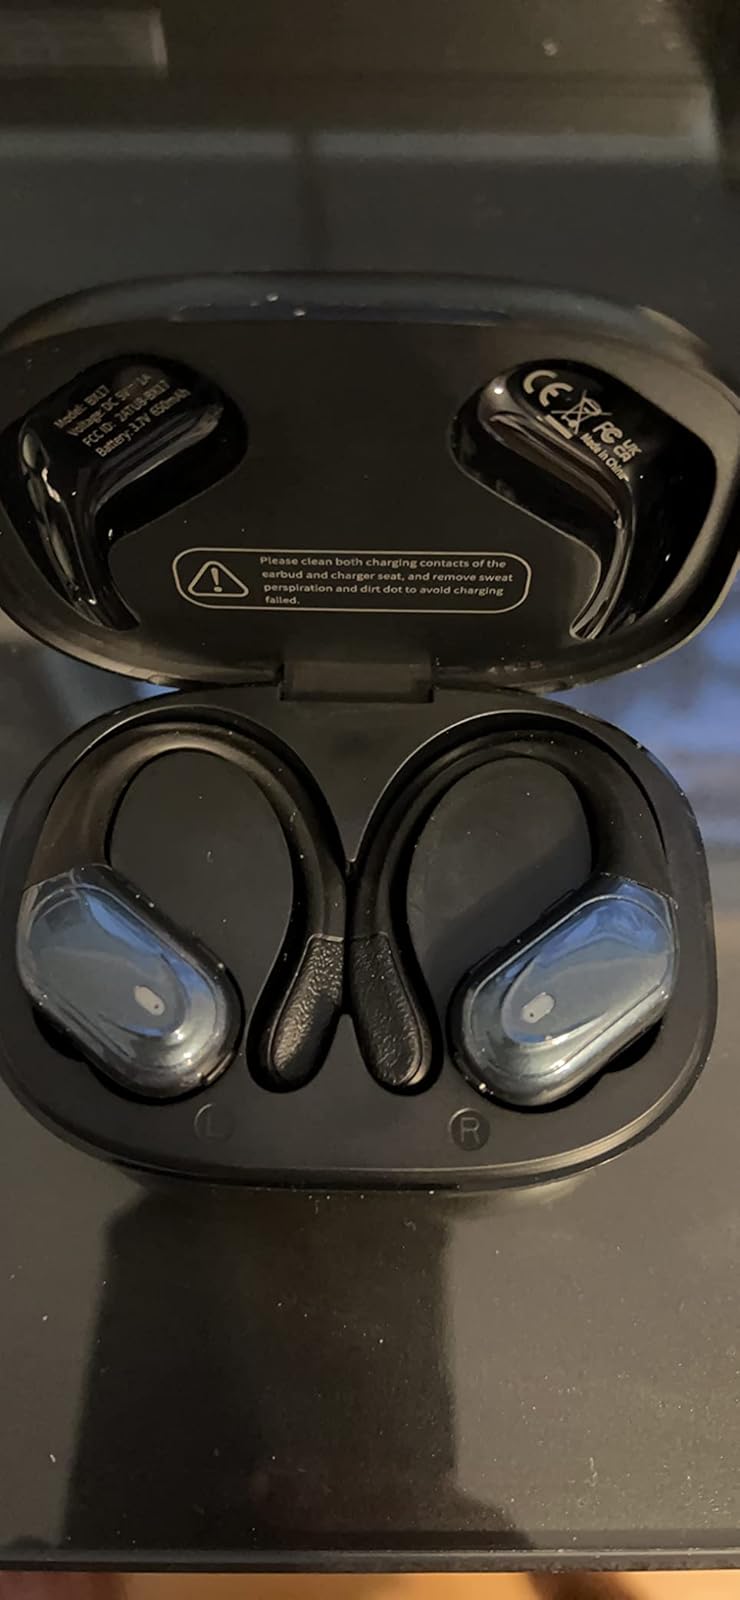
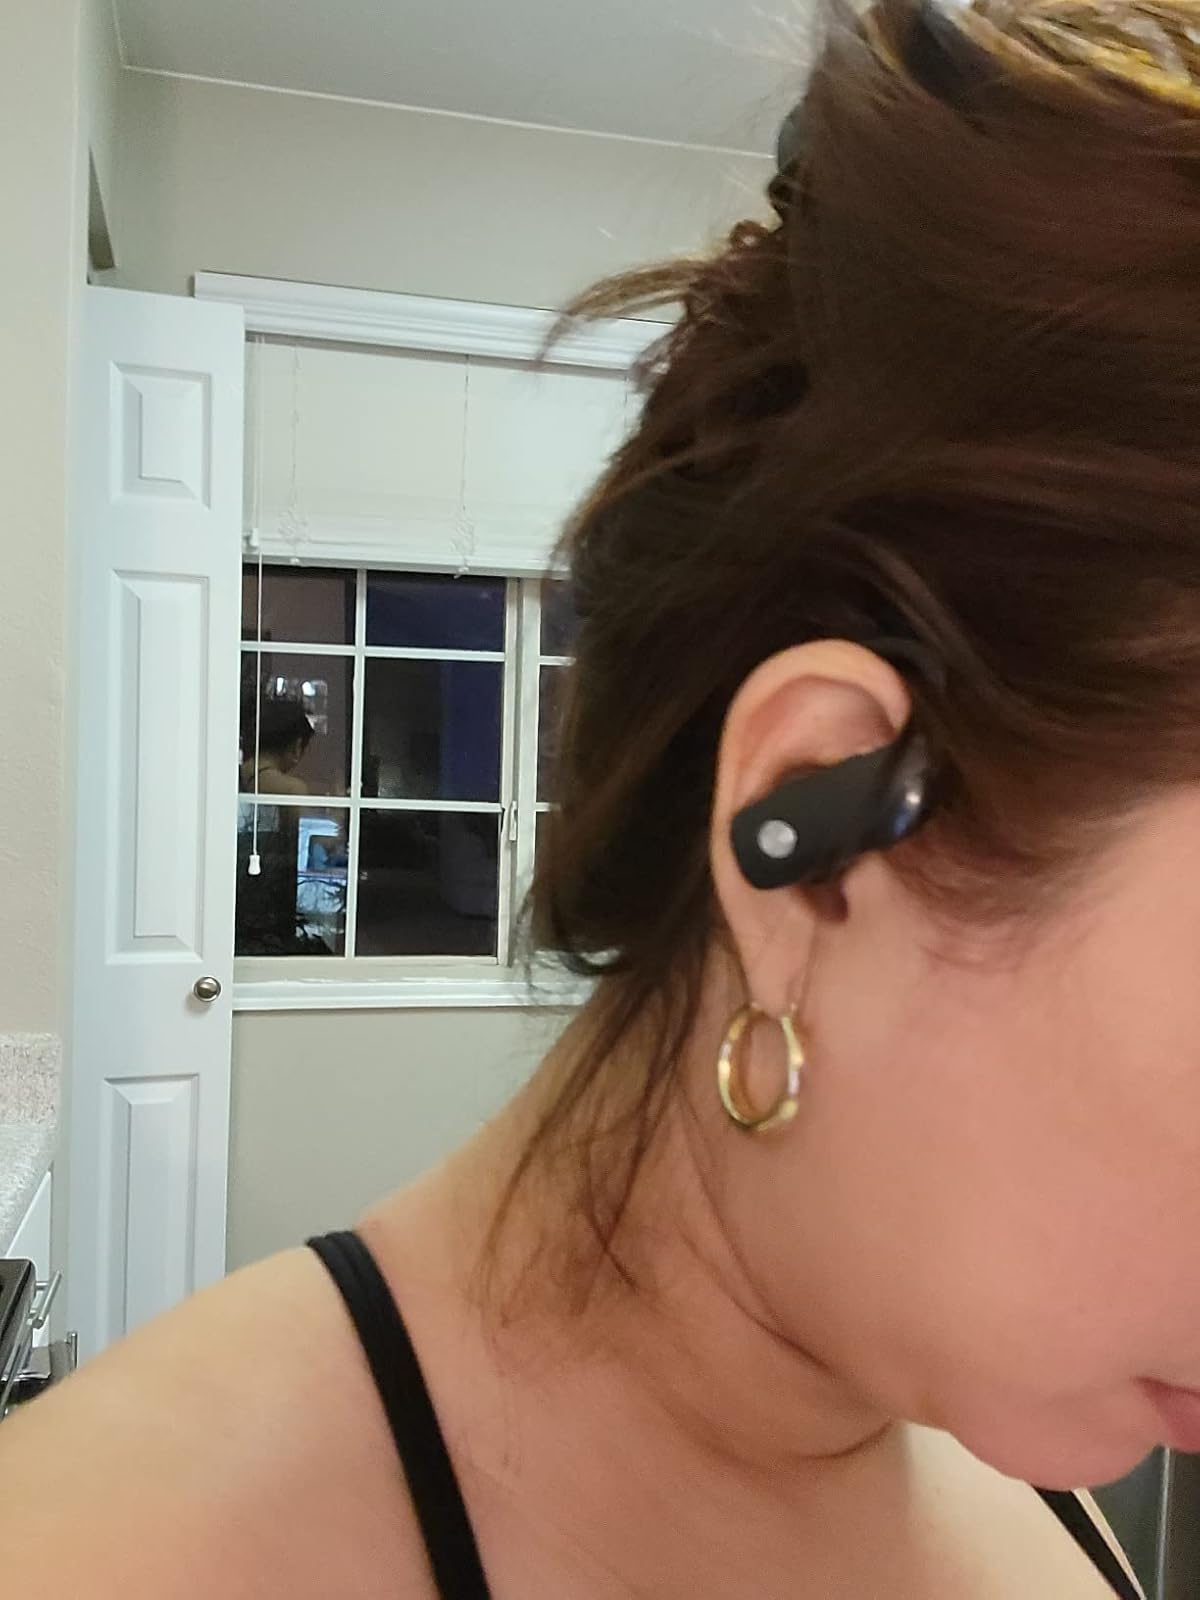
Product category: earbuds
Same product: no